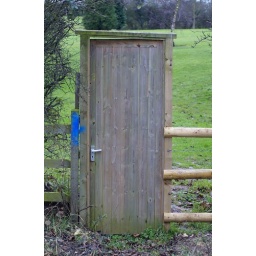
The door from one side of the fence to the other...(straightened in Gimp)